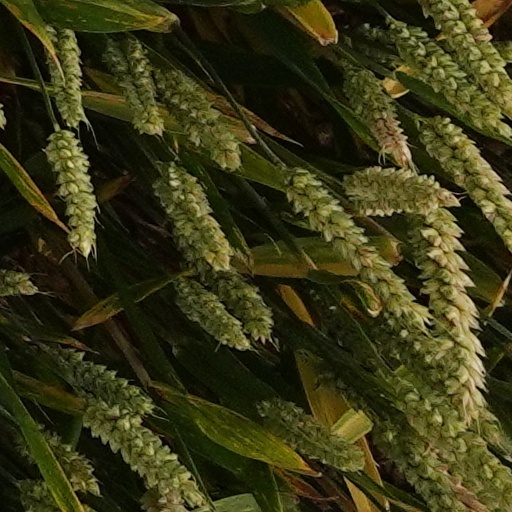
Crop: wheat